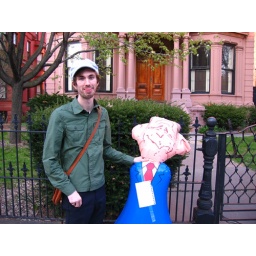
GWB punching bag in Clinton Hill. The sign declared he was free.